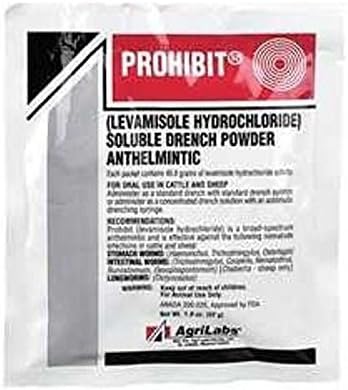
Agrilabs Prohibit Soluble Drench Powder
Category: Pet Supplies
Prohibit Soluble Drench Powder is an anthelmintic to control lungworms, stomach and intestinal worms in cattle and sheep.
Features: Prohibit Soluble Drench Powder is a bovine and ovine dewormer for control of lungworms, stomach and intestinal worms in cattle and sheep | Supplied as a 52 gm packet.